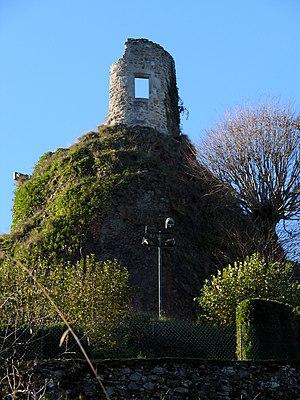
Saignes - Vestiges du château